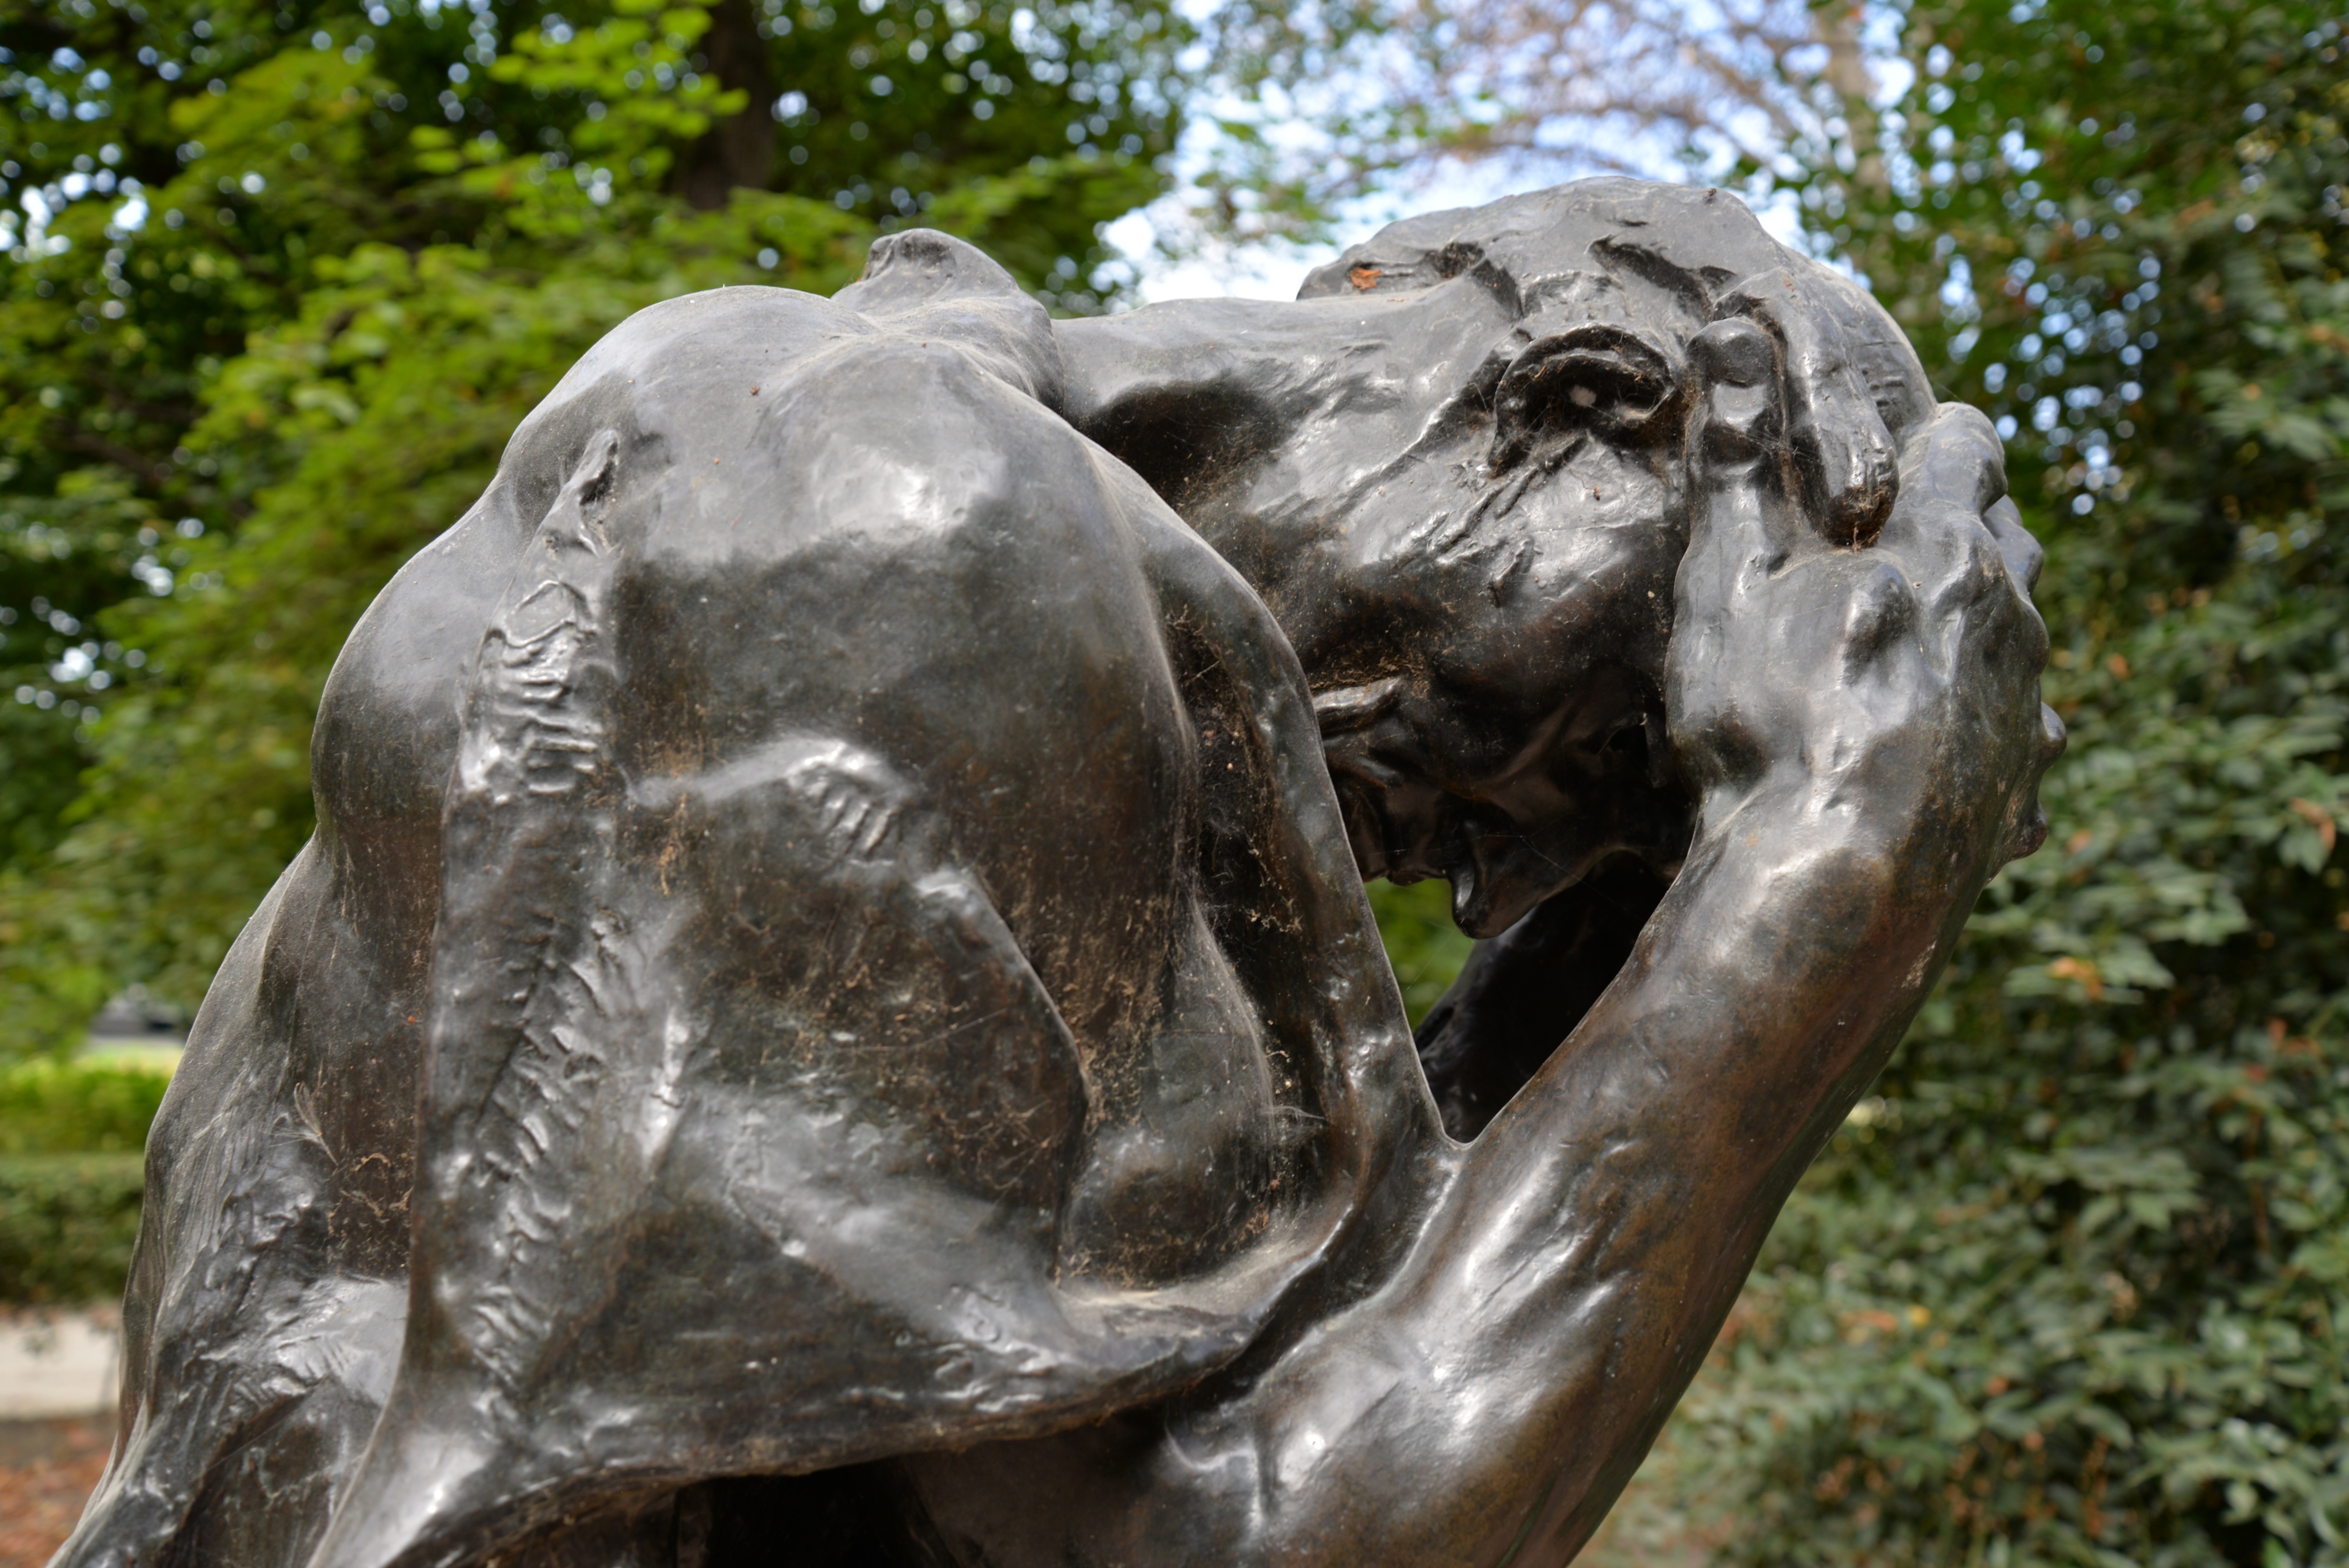
paris, monument, statue, sculpture, art, carving, rodin, stone carving, bronze sculpture, torment, ancient history, nonbuilding structure